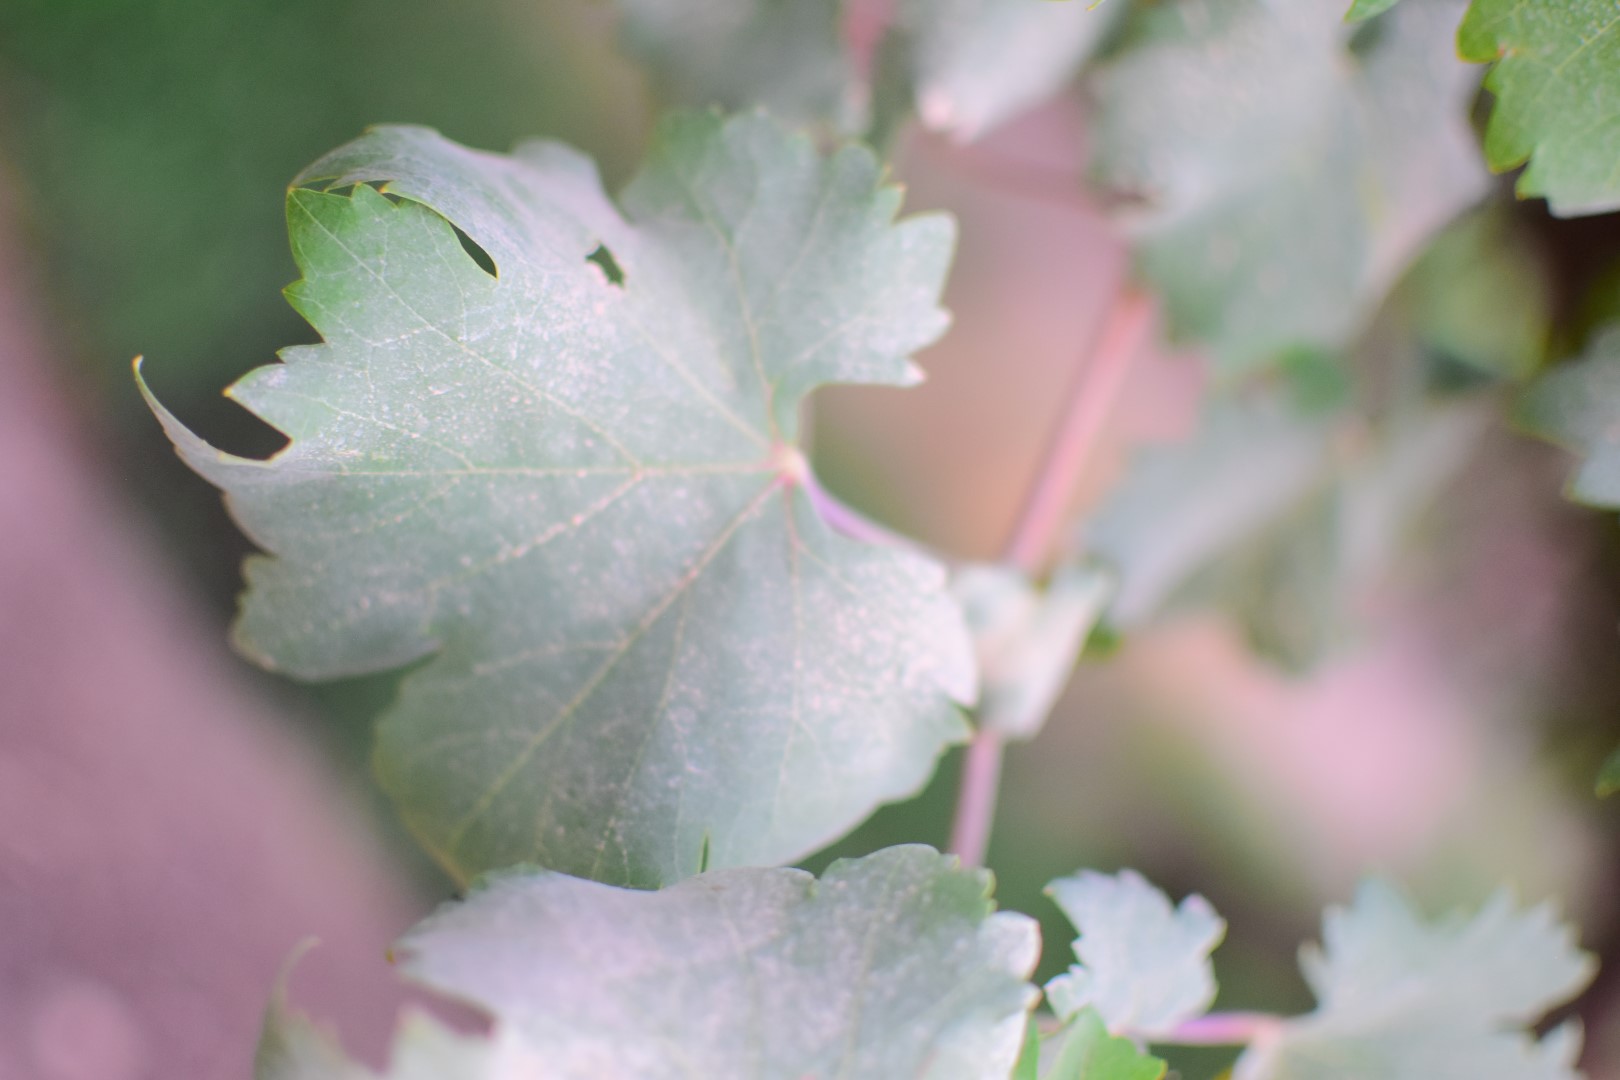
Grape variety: Shdah